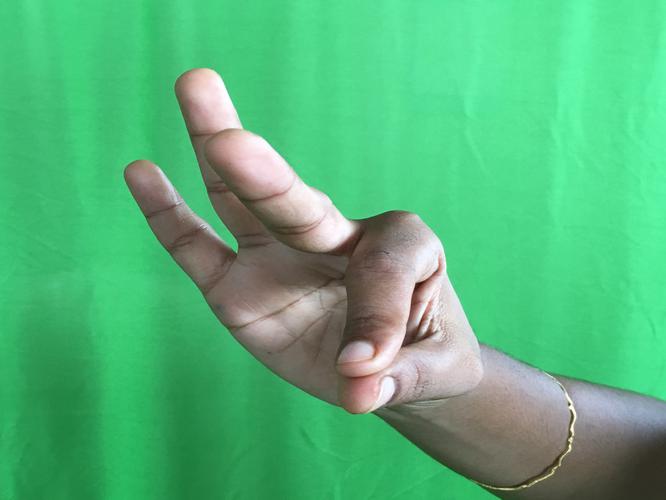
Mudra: Hamsasyam
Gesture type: single_hand